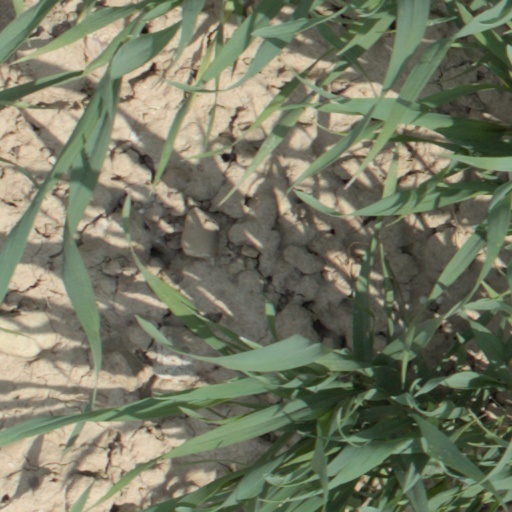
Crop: wheat